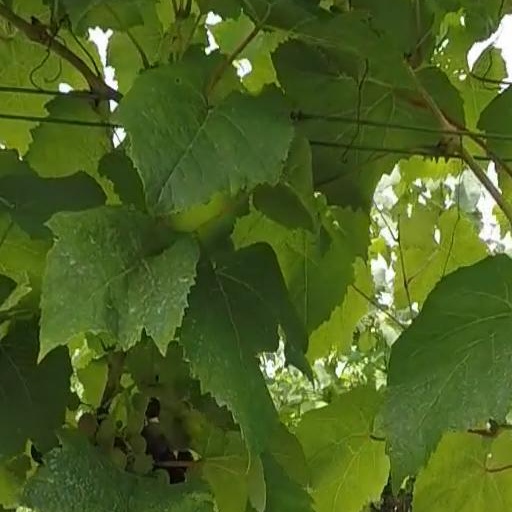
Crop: grape